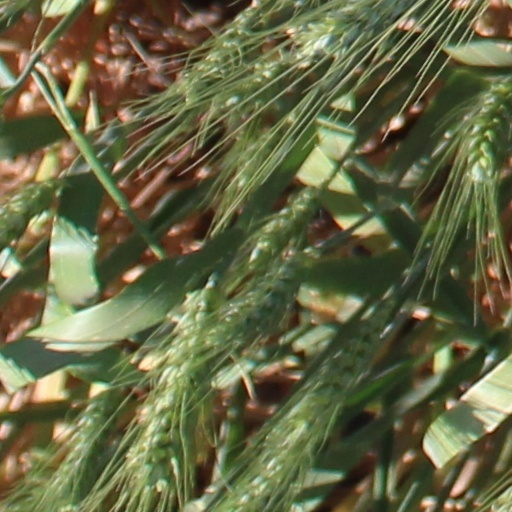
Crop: wheat